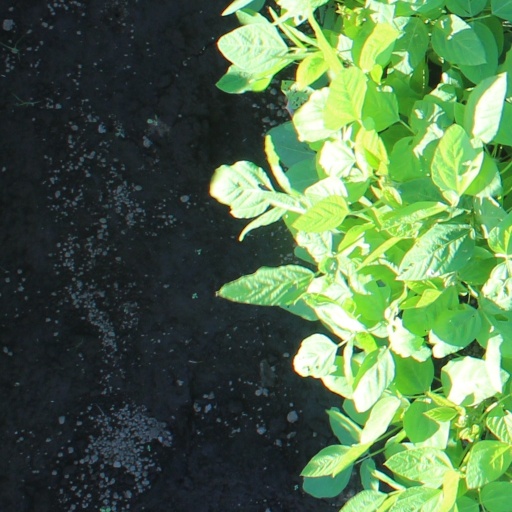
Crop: soybean